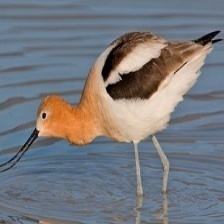
Species: AMERICAN AVOCET
Scientific name: PSITTACULA EUPATRIA